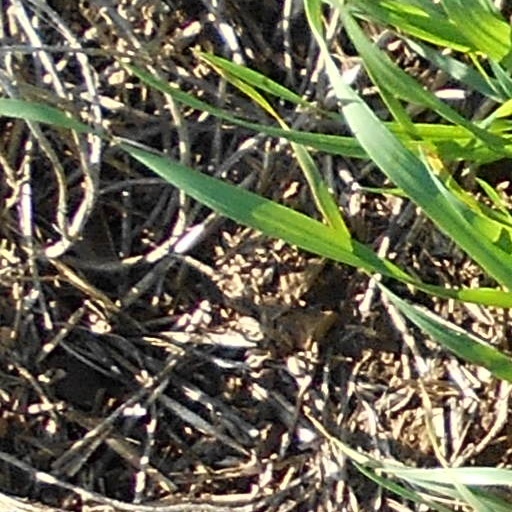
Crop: wheat